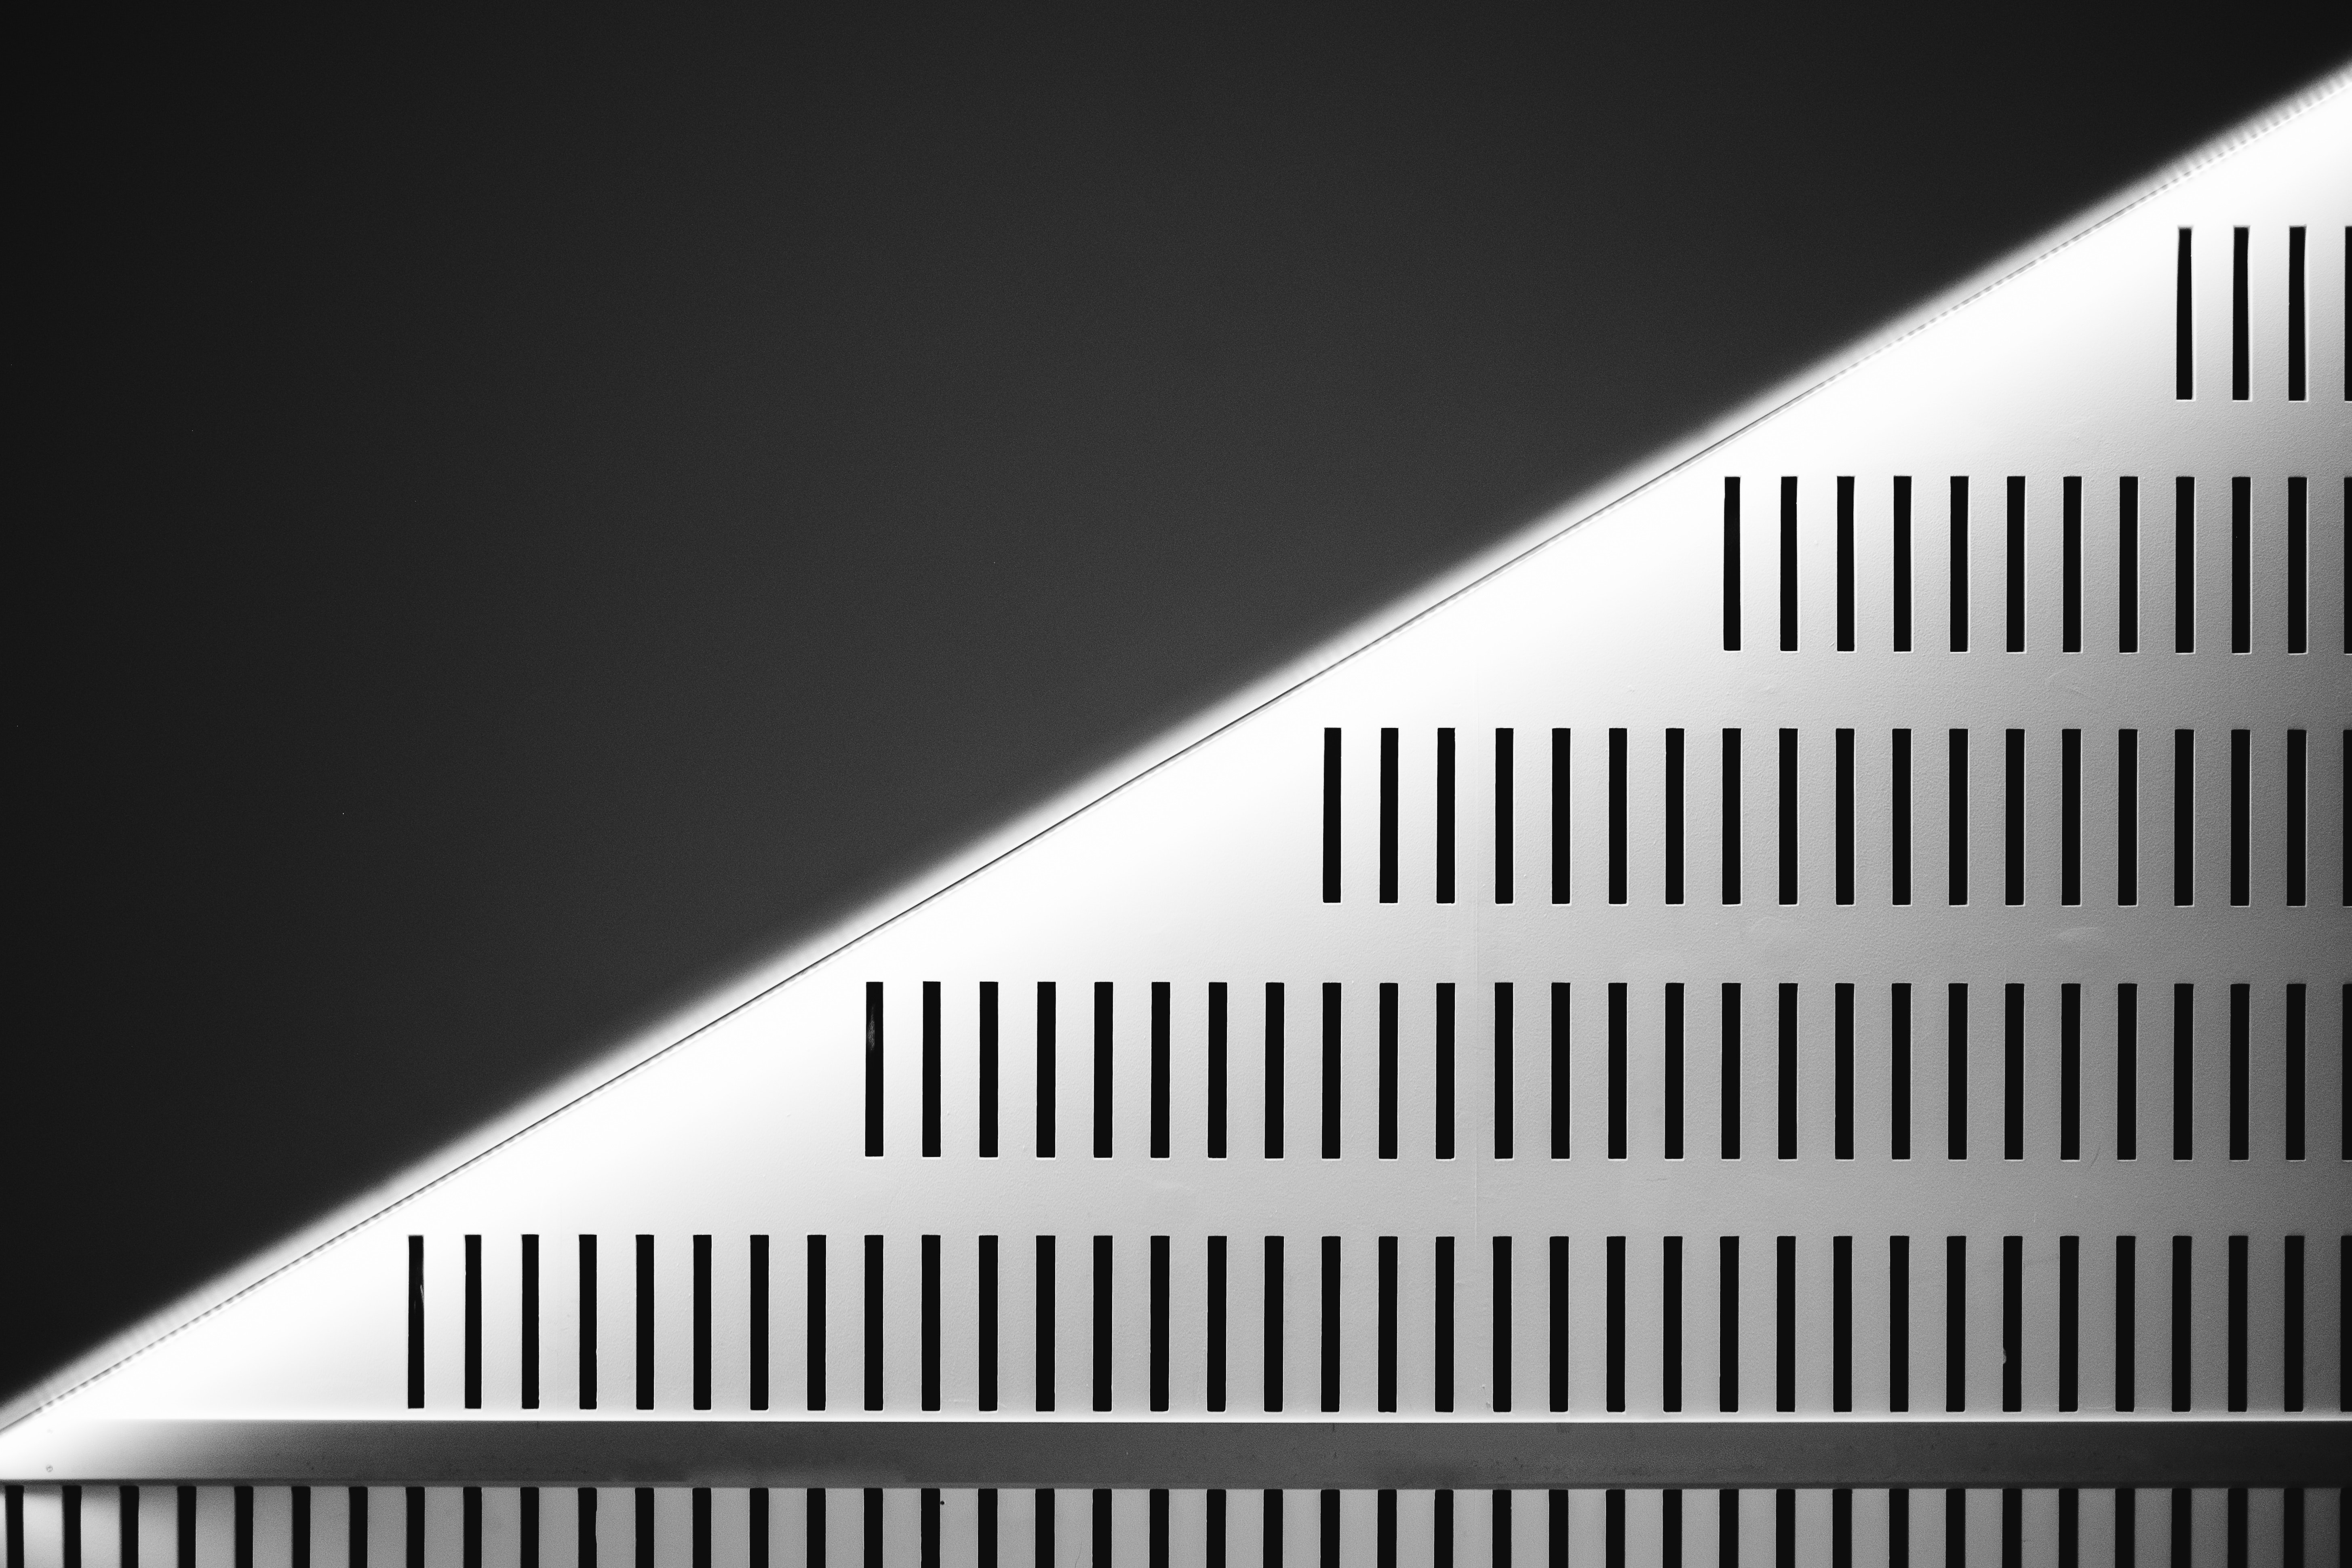
line, font, photography, black and white, parallel, monochrome